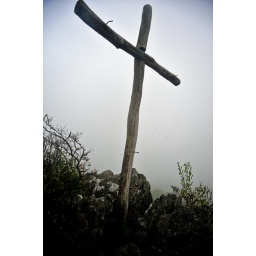
cross on cross rock in fog